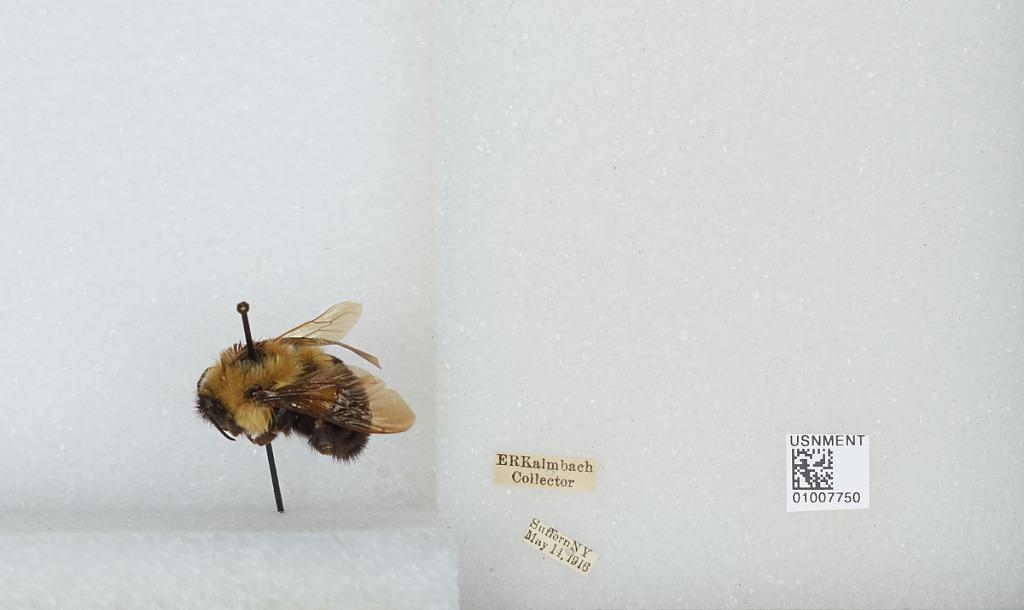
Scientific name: Bombus (Pyrobombus) bimaculatus Cresson
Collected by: E. Kalmbach
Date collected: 1916-5-14
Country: United States
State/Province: New York
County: Rockland
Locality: Suffern
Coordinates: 41.1119, -74.1458